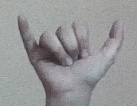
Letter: ya